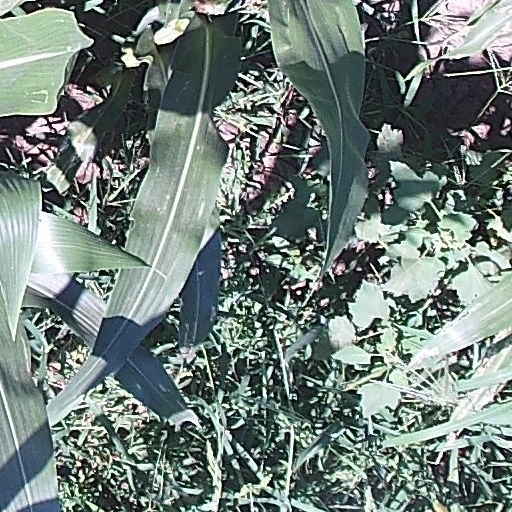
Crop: maize; corn